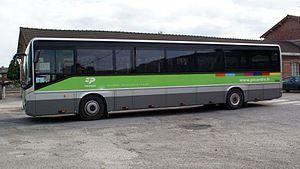
Bus de la ligne Roisel/Montdidier en gare de Chaulnes
Le TER Picardie est le réseau de lignes TER de l'ancienne région administrative Picardie.